Omerta (2017 film)

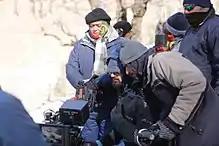
Omerta in the making

Mehta further told that the film "exposes state-sponsored terrorism and how it manipulates young minds into believing a sordid interpretation of Jihad." The film was shot in real locations across London and Punjab, Old Delhi, parts of Kashmir and Himachal Pradesh in India, while the scenes of Afghanistan and Pakistan were recreated. Mehta, along with his crew, visited some of the places that Ahmed Sheikh had visited. Mehta said that the film does not show the backstory of Sheikh and how he became a terrorist: "It is an uncomfortable film which will raise uncomfortable questions and answers that we have to compel our establishment to find". Several real life footage's were purchased from different sources of the Indian Airlines flight 814 hijacking, media footage following the September 11 attacks.